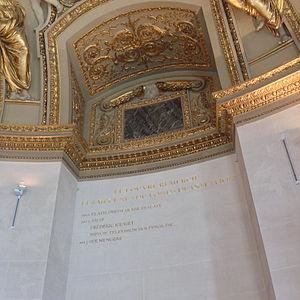
Yoo Byung-eun alias Ahae est un homme d'affaires et un photographe amateur sud-coréen.